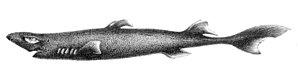
Etmopterus pusillus est une espèce de poissons abyssaux de la famille des Etmopteridae.